Ezhuthachan (caste)

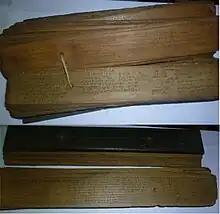
Almost hundred years old palm-leaf manuscripts which deals with astrology and teaching, Were used by Nanu Ezhuthachan, Avinissery, Thrissur

Kadupattans played major role in spreading Vattezhuthu in Palakkad, Malabar regions and Kingdom of Cochin. Usually they were well-versed in sanskrit too. Kadupattans used the prayer of Jain Tirthankara "jina dheva"("Namosthu jeenathe") in their Ezhuthupalli(""), And taught Vattezhuthu, Mathematics etc.